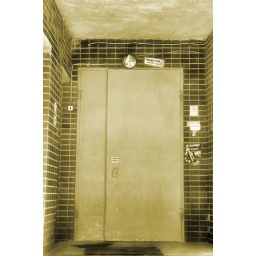
trying toget an appartment in an old building in KIEV: the entrance door